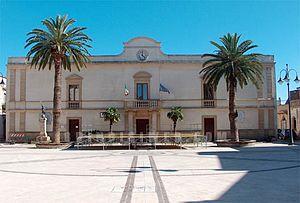
Dans le Salento se trouvent de nombreux châteaux et palais fortifiés construits au cours des diverse périodes historiques par les familles colonisatrices, parfois en modifiant ceux qui étaient pré-existants.
Villa Castelli est une commune de la province de Brindisi dans les Pouilles en Italie.